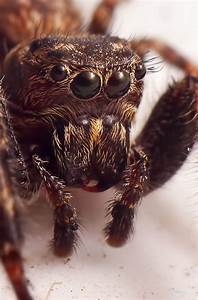
Label: spider